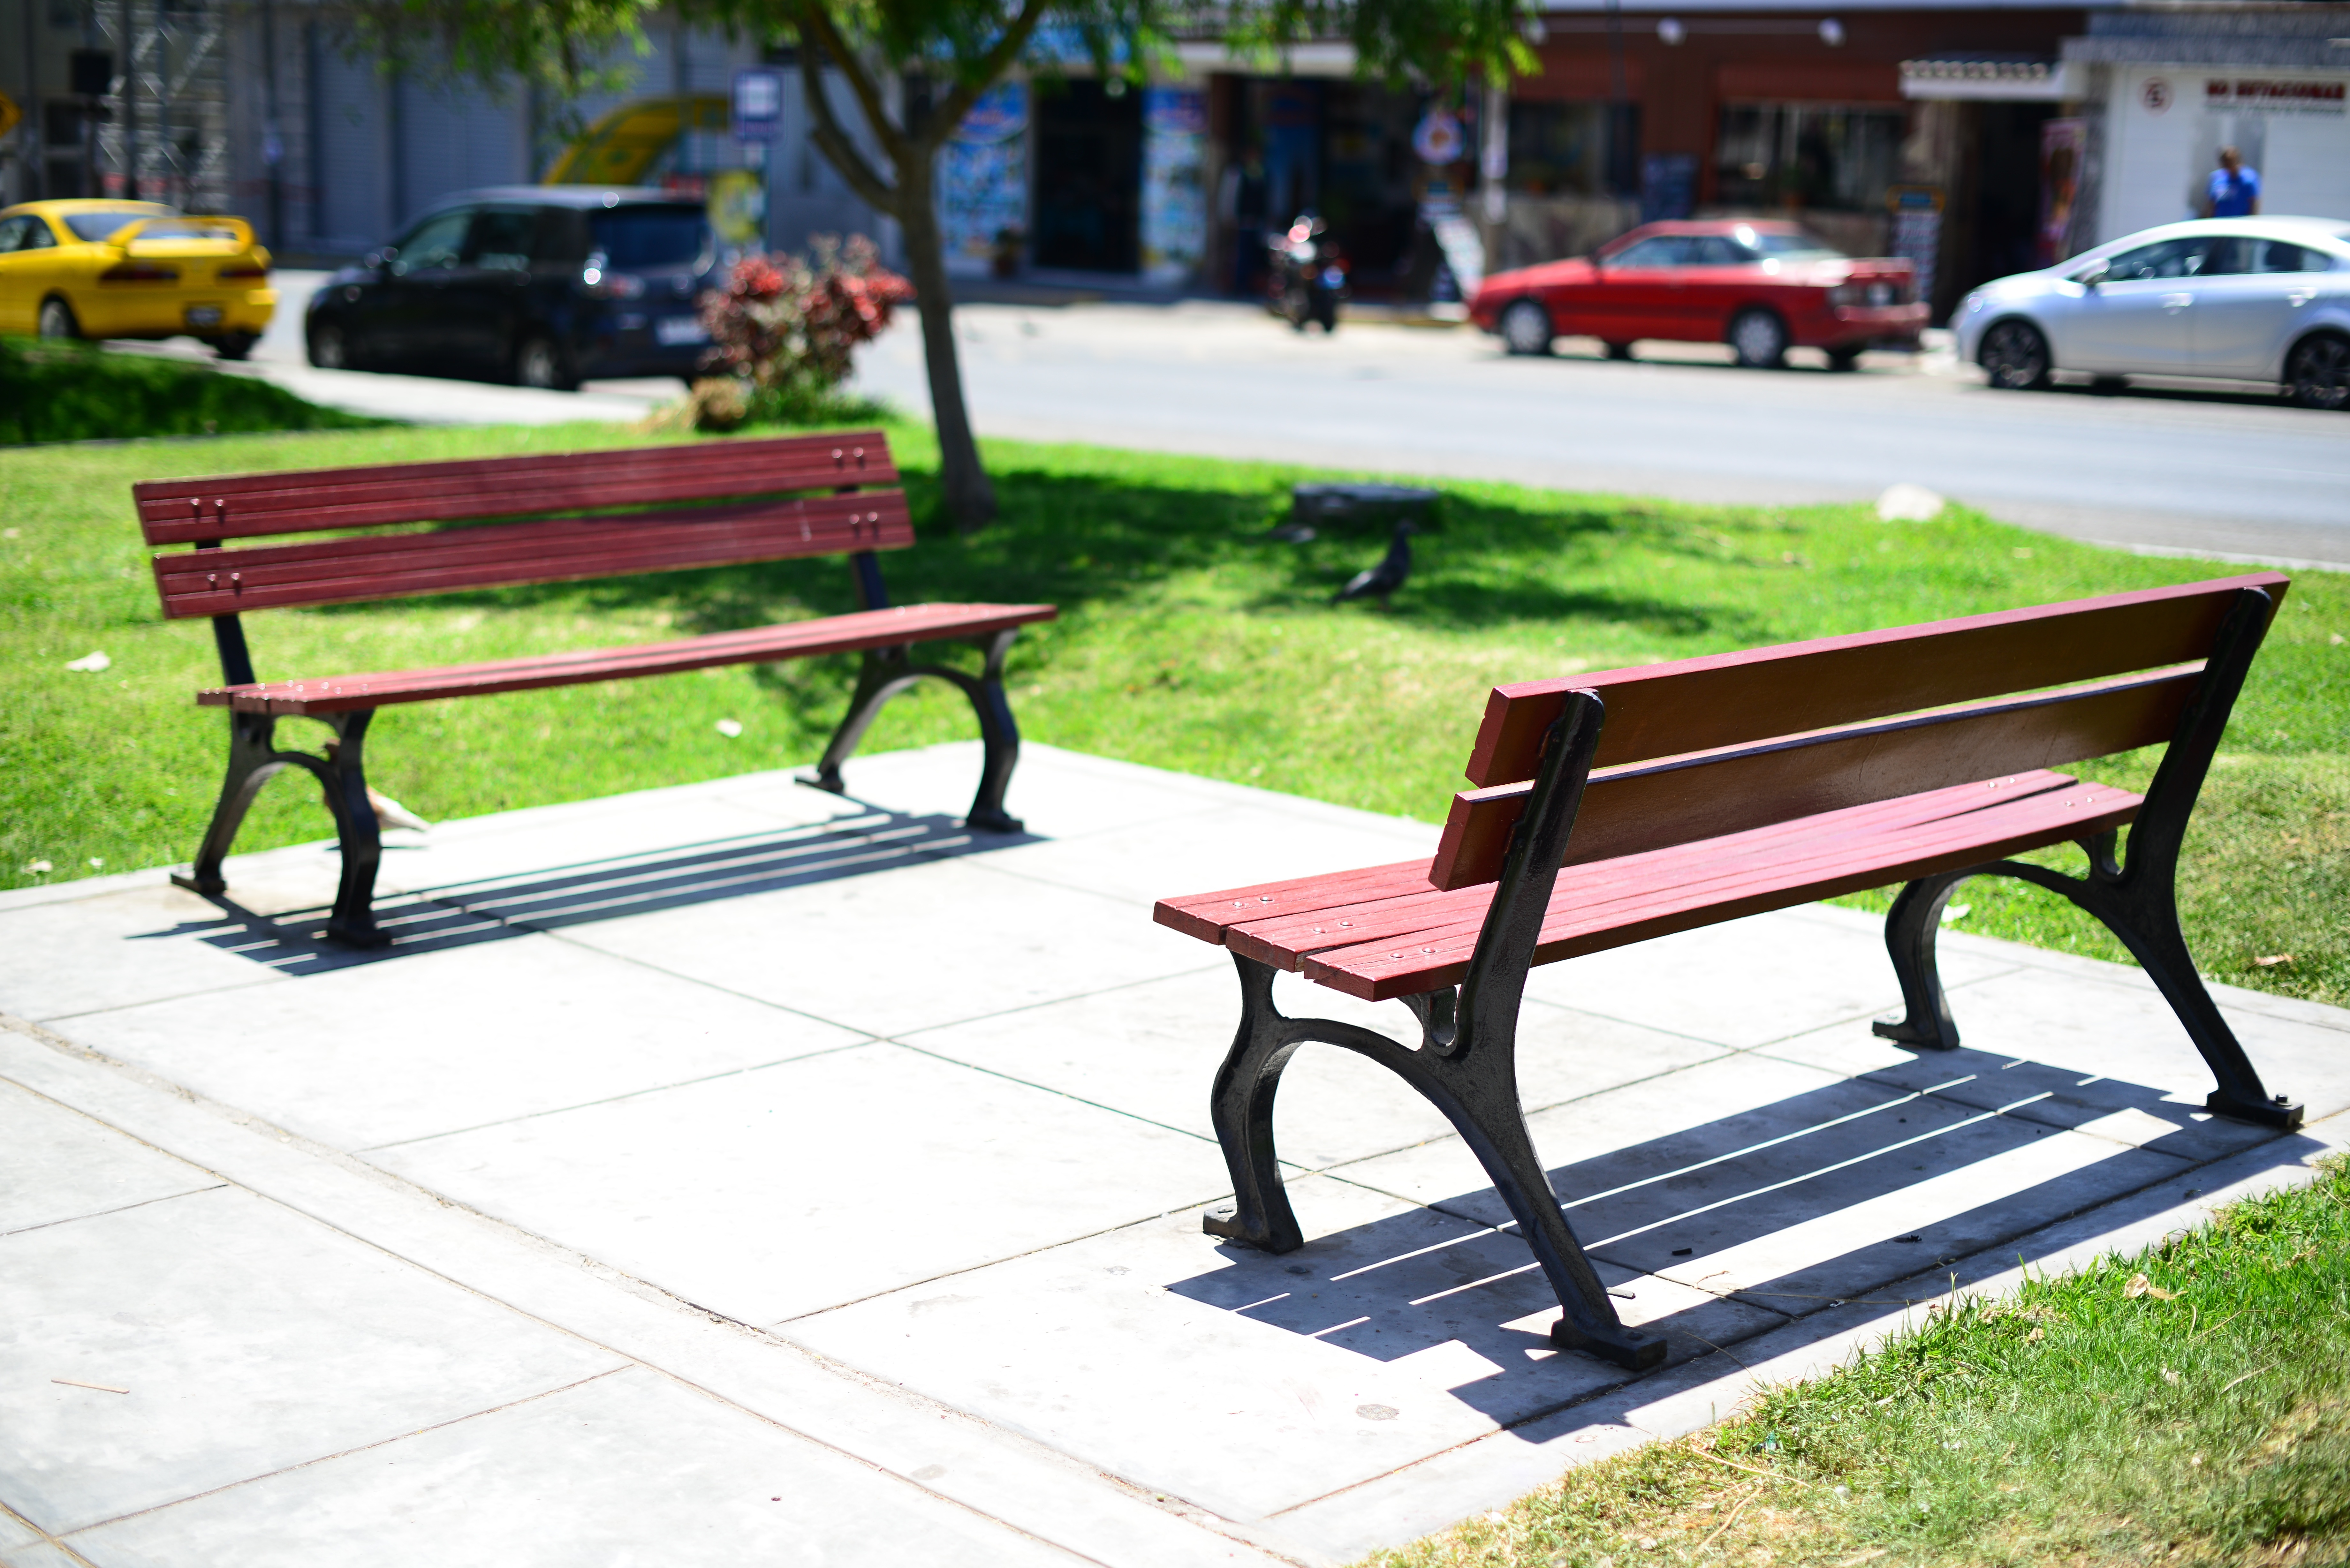
table, bench, sitting, furniture, outdoor furniture